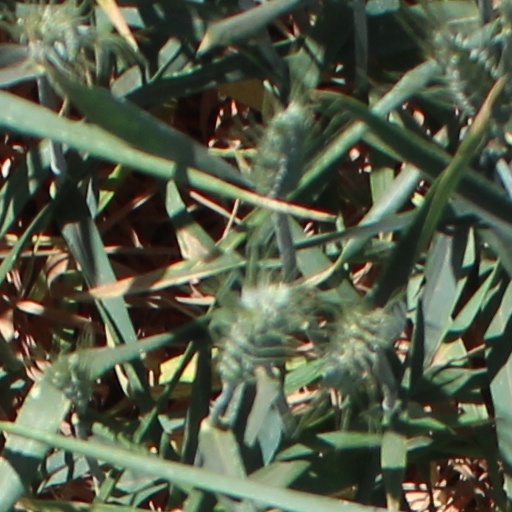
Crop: wheat